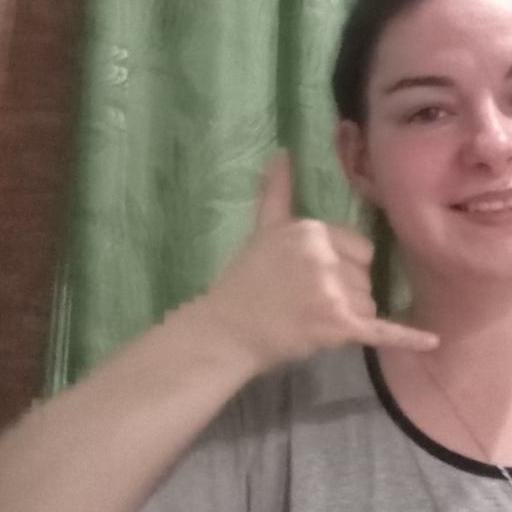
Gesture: call